1991 Sugar Bowl

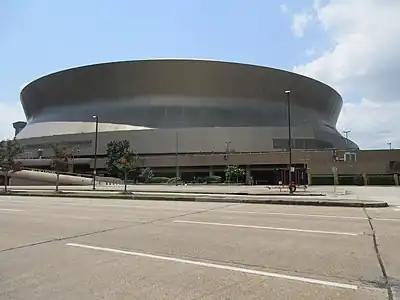
The Louisiana Superdome in New Orleans, Louisiana, hosted the Sugar Bowl.

The 1991 Sugar Bowl was the 57th edition of the college football bowl game, played at the Louisiana Superdome in New Orleans, Louisiana, on Tuesday, January 1. Part of the 1990–91 bowl game season, it matched the unranked Virginia Cavaliers of the Atlantic Coast Conference (ACC) and the #10 Tennessee Volunteers of the Southeastern Conference (SEC).